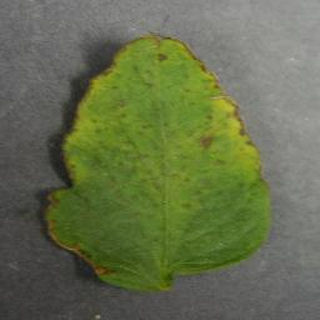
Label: tomato_yellow_leaf_curl_virus